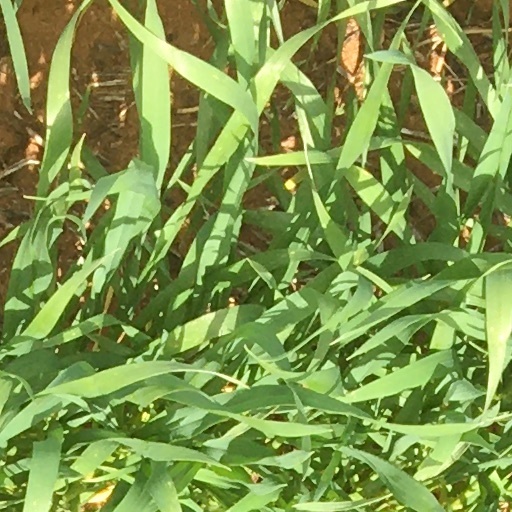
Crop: wheat